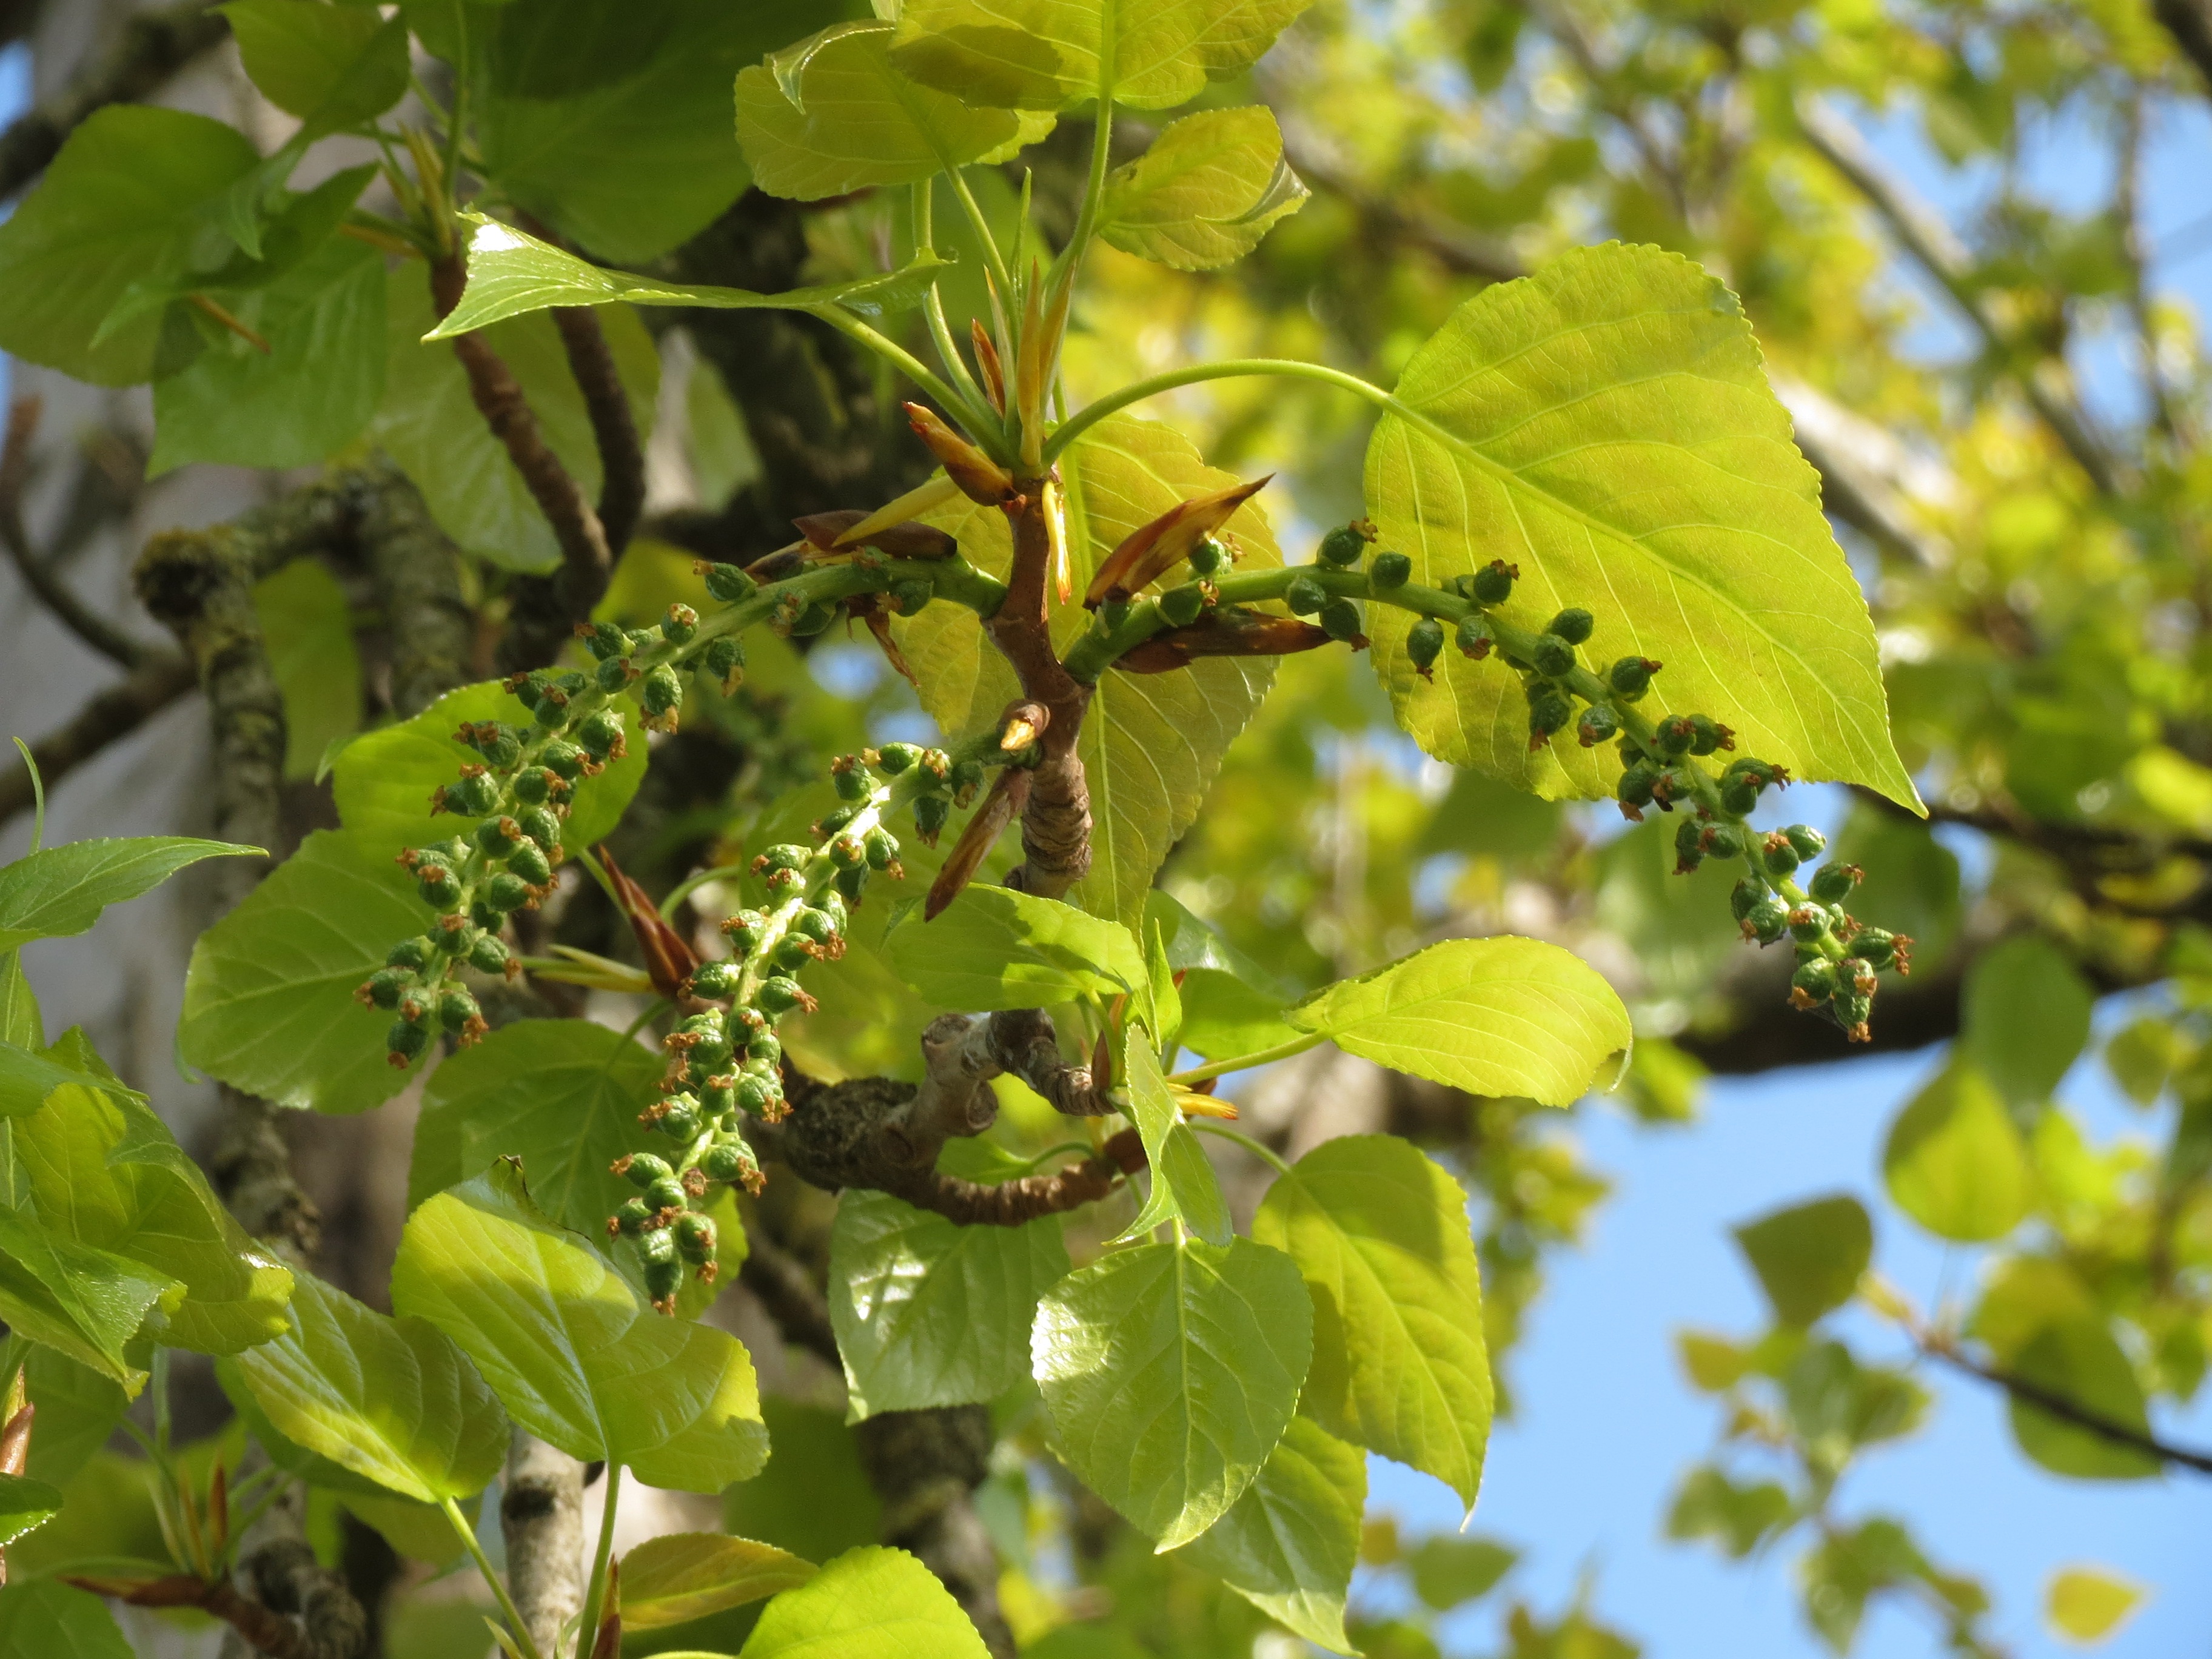
tree, branch, blossom, plant, fruit, sunlight, leaf, flower, food, green, produce, macro, autumn, botany, flora, shrub, deciduous, populus, inflorescence, flowering plant, maidenhair tree, woody plant, land plant